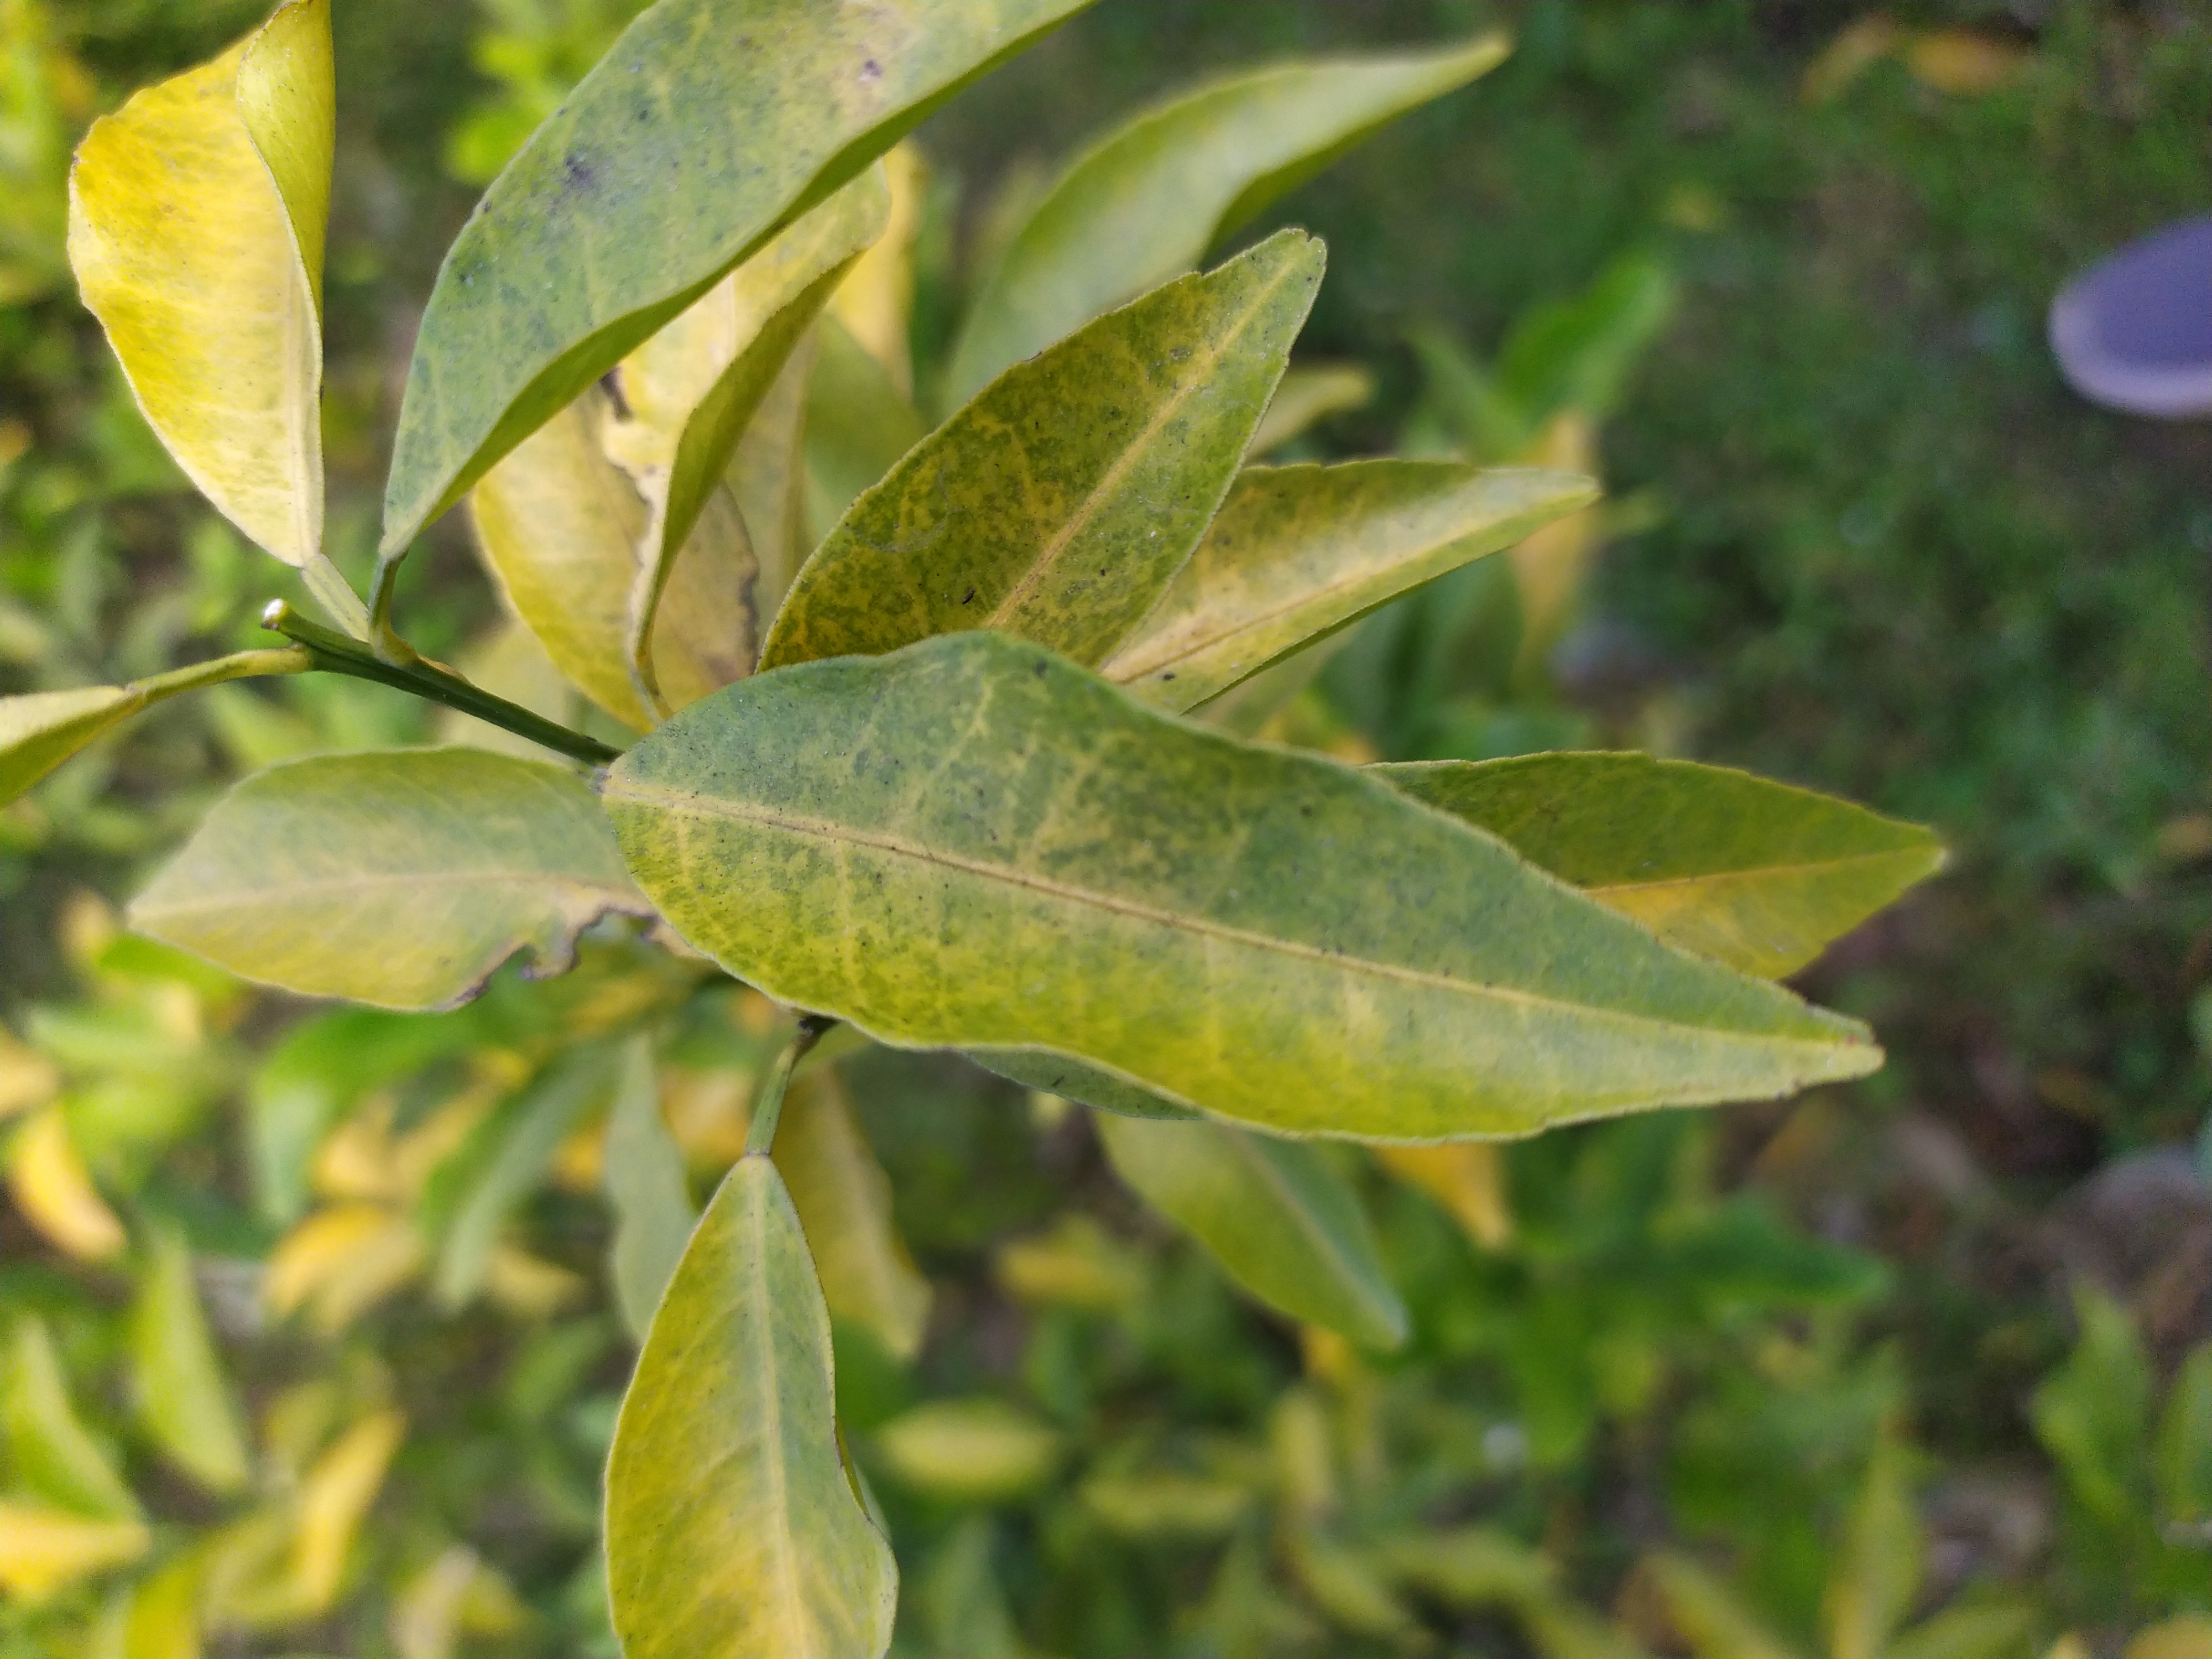
Mandarin leaf variety: Darjeling